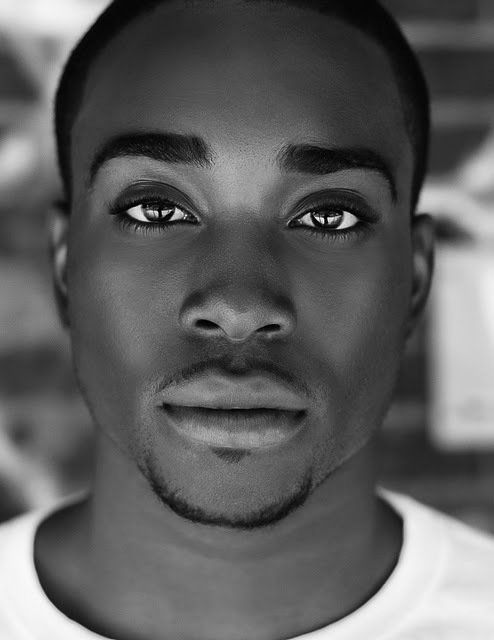
Label: Colored